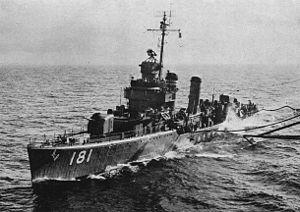
L'USS Ellyson est un destroyer de classe Gleaves en service dans la Marine des États-Unis pendant la Seconde Guerre mondiale. Il fut le seul navire nommé en l'honneur de Theodore G. Ellyson, un sous-marinier de l'US Navy devenu le premier officier de la marine américaine à être nommé aviateur naval.